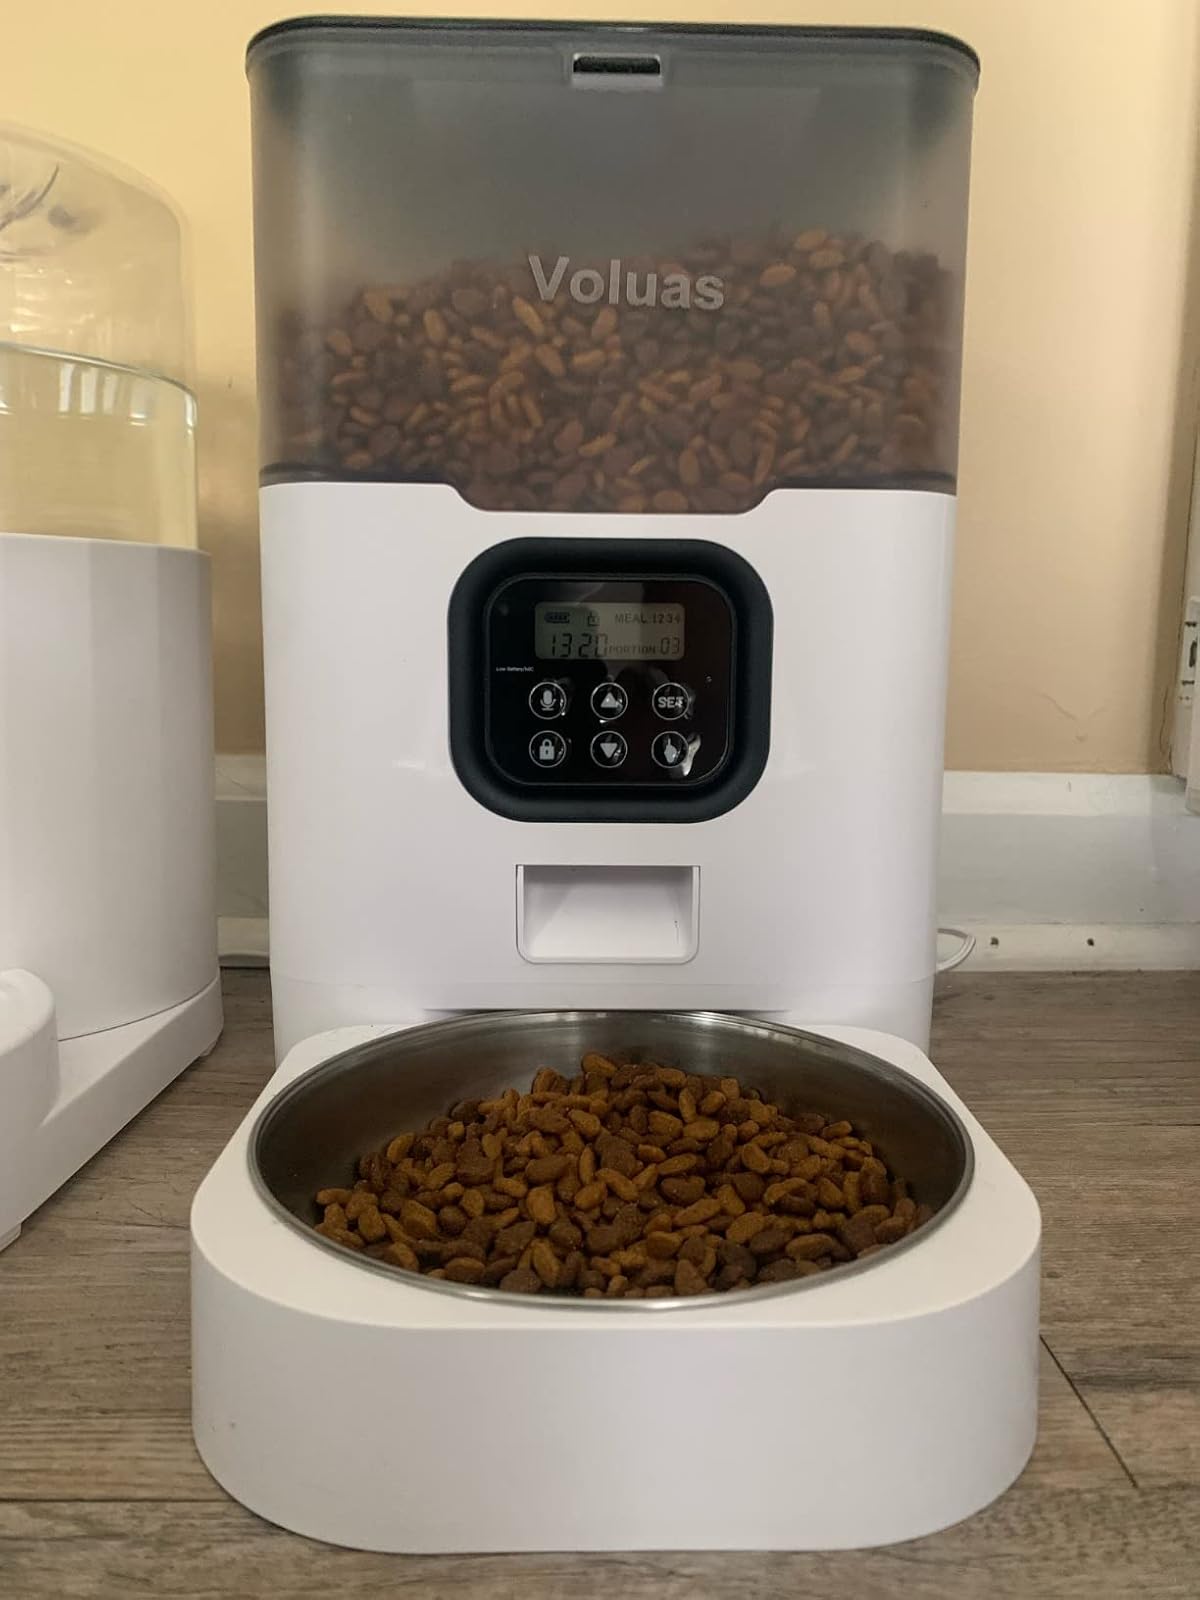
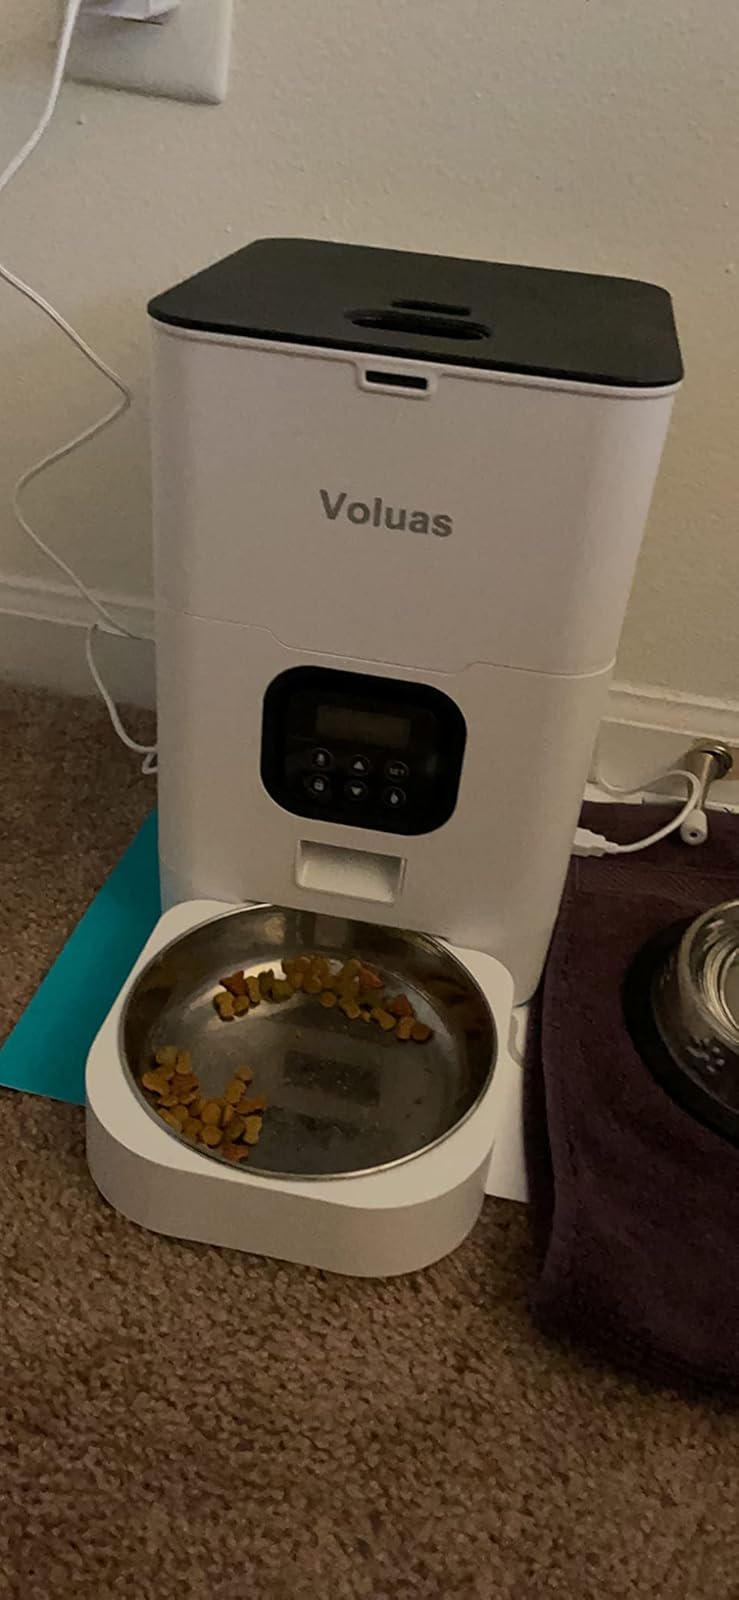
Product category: items_feeder
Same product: no